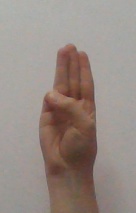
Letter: thaa